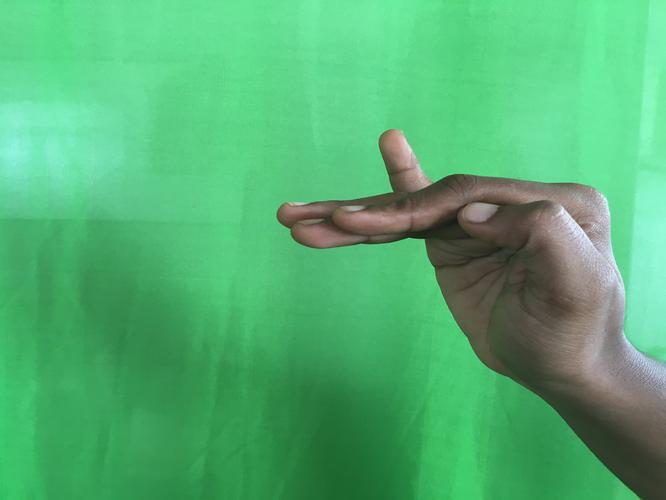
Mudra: Hamsapaksha
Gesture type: double_hand